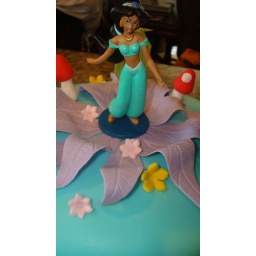
chocolate cake with strawberry filling.Covered in fondant. Gumpaste flowers